Methodist Episcopal Church of Isle La Motte

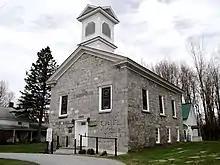

The United Methodist Church of Isle La Motte, also previously known as the Methodist Episcopal Church of Isle La Motte and known locally as the Old Stone Church, is a historic church in Isle La Motte, Vermont. Built in 1843 by a prominent local Scottish stonemason, its basement was used until 1892 for town meetings and a school, while the upstairs was used for religious services. It was listed on the National Register of Historic Places in 2001.